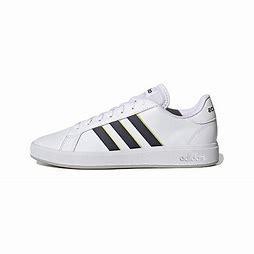
Brand: adidas
Model: NEO Grand Court Skate